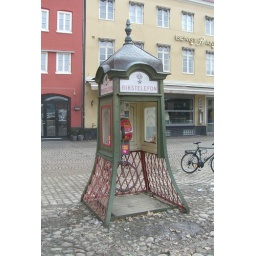
The best telephone box in the world